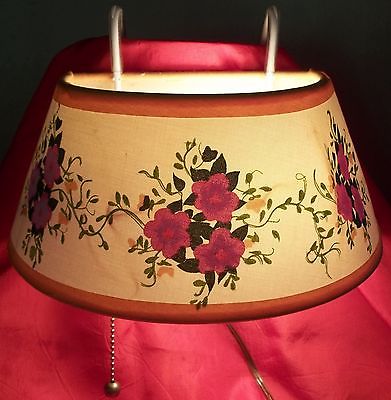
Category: lamp